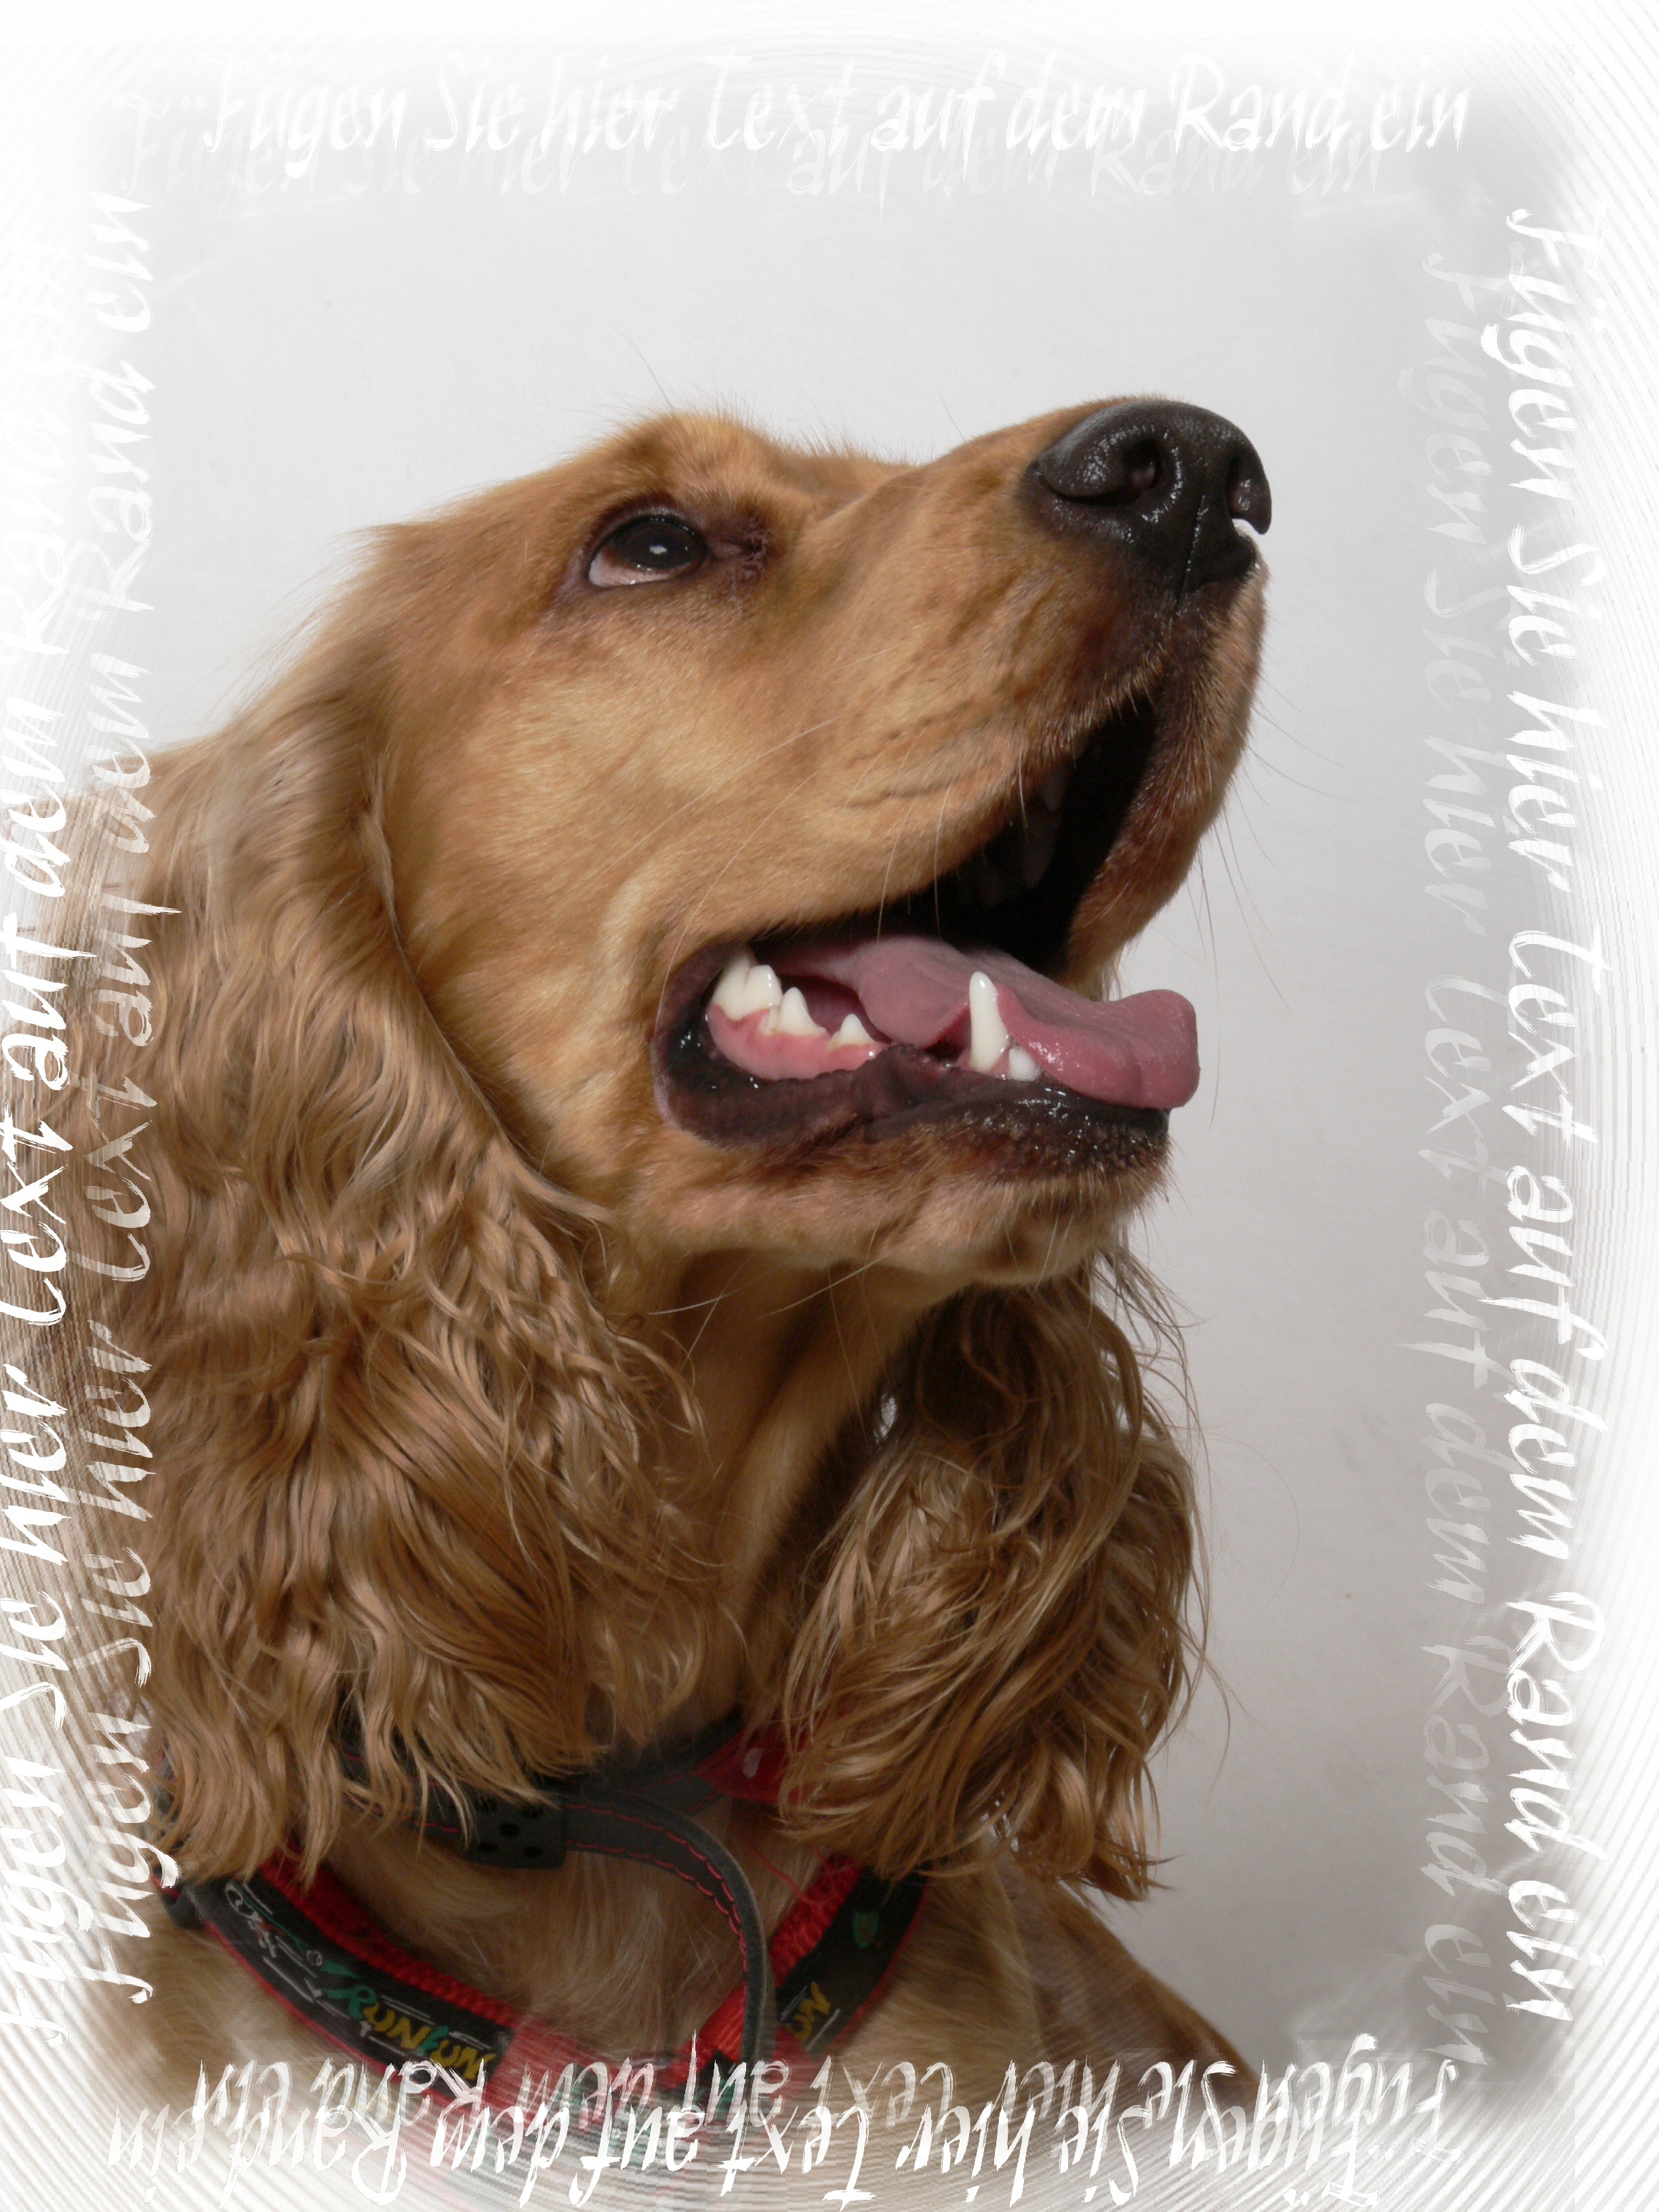
photography, dog, mammal, spaniel, pets, nose, golden retriever, vertebrate, dog breed, dog like mammal, english cocker spaniel, boykin spaniel, my dog